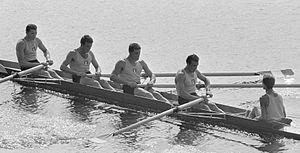
Renato Bosatta est un rameur italien.
Giovanni Spinola est un rameur italien.
Giuseppe Galante est un rameur italien. Il participe aux Jeux olympiques d'été de 1964 et remporte la médaille d'argent en participant à l'épreuve du quatre barré avec ses coéquipiers Renato Bosatta, Franco De Pedrina, Emilio Trivini et Giovanni Spinola.